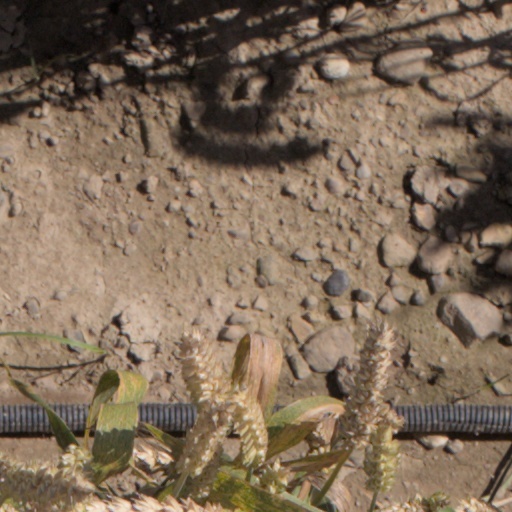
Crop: wheat